Janeth Arcain

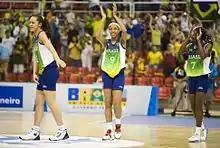
Janeth in 2007

Janeth dos Santos Arcain (born April 11, 1969) is a Brazilian former professional women's basketball player. She played in the United States for the Houston Comets in the Women's National Basketball Association (WNBA) from 1997 to 2005.